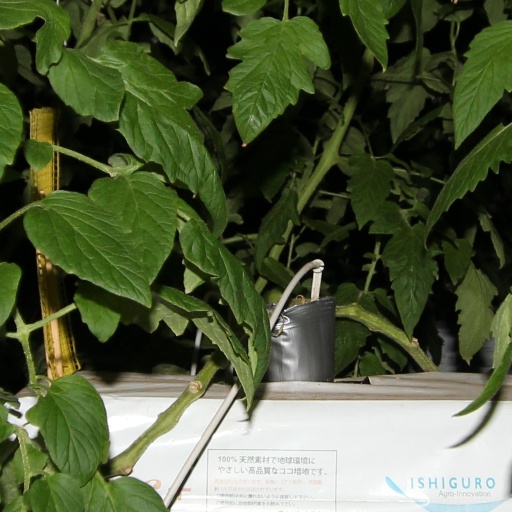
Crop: tomato